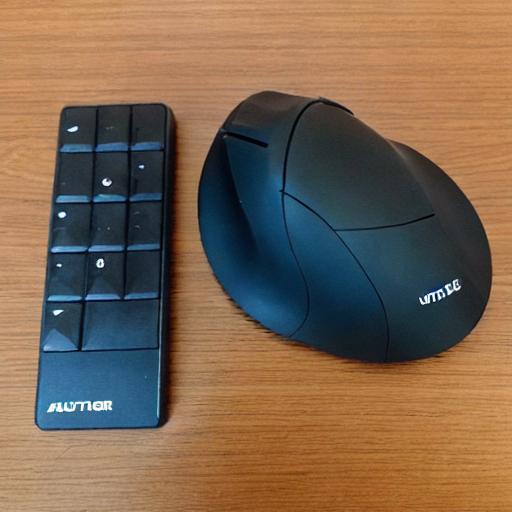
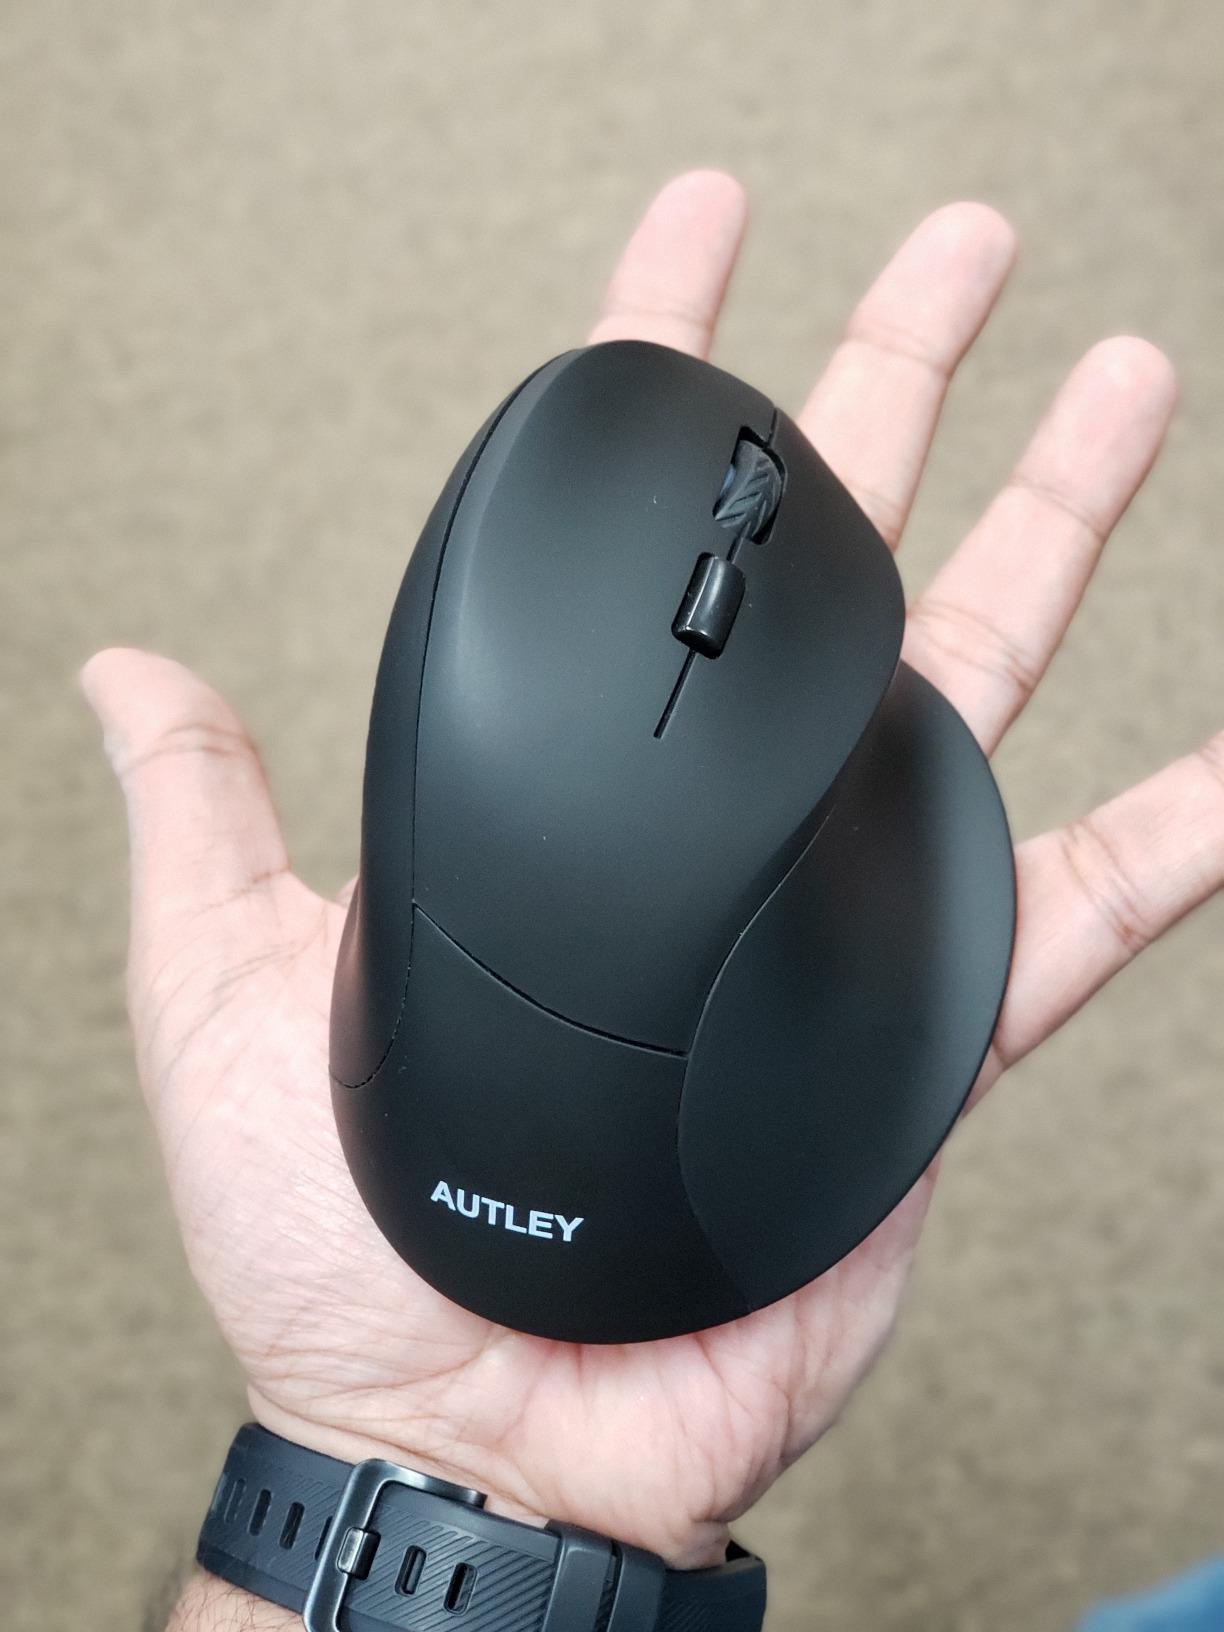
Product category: mouse
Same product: no